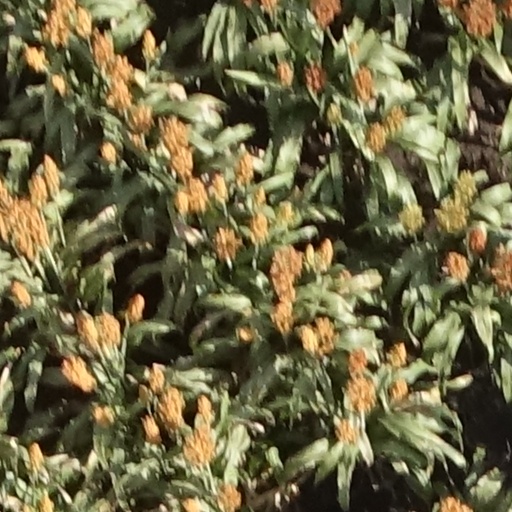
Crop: sorghum